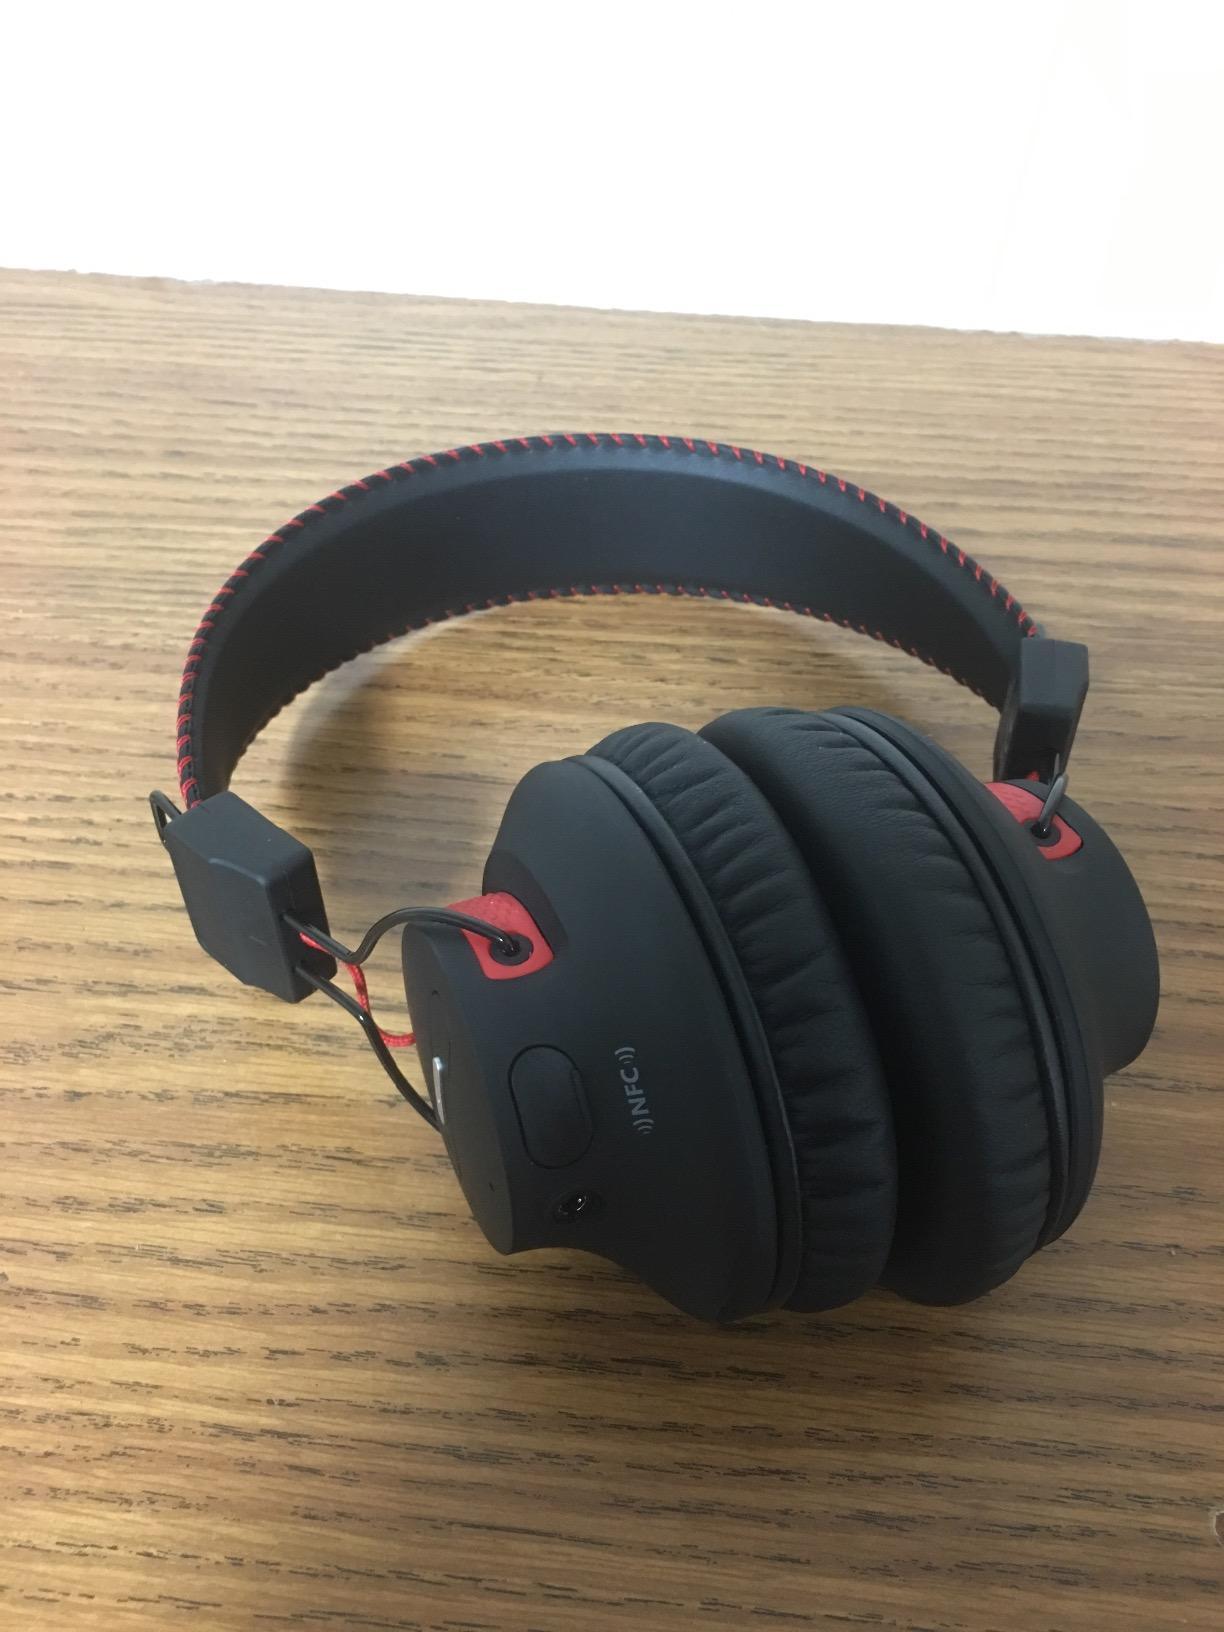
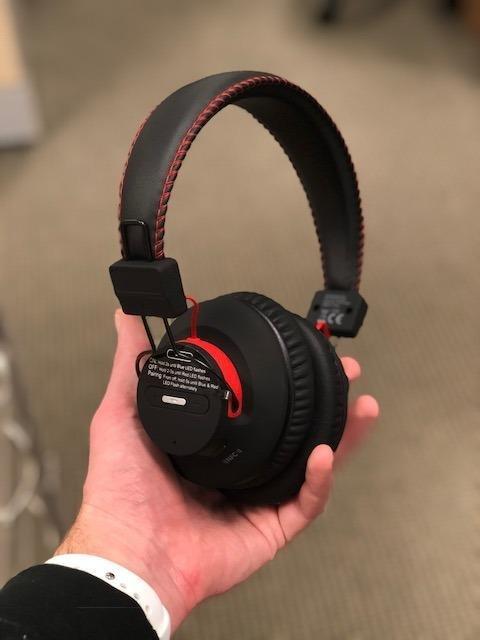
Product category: headphones
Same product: yes